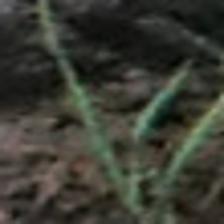
Label: single